White Memorial Building (Syracuse, New York)

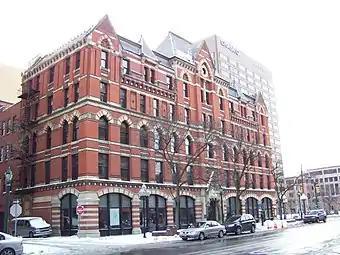

The White Memorial Building is a Gothic-style building prominently located on the main downtown street of Syracuse, New York. It was designed by Joseph Lyman Silsbee.